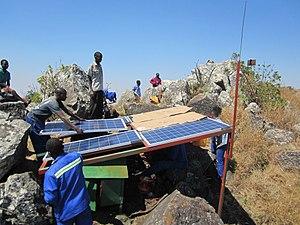
Le secteur de l'énergie au Malawi est dominé par l'utilisation de charbon de bois et de bois à brûler, ce qui représente environ 94% de la consommation d'énergie au Malawi. Le pays a un fort potentiel en hydroélectricité mais ce potentiel n'est pas exploité. En 2009, le taux national d'électrification était de 10% ; 37% des foyers urbains et seulement 2% des foyers ruraux y ont accès.